Oculodentodigital dysplasia

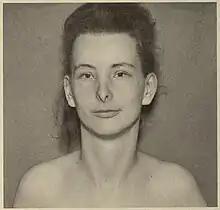
Woman with oculodentodigital dysplasia

Oculodentodigital syndrome (ODD syndrome) is an extremely rare genetic condition that typically results in small eyes, underdeveloped teeth, and syndactyly and malformation of the fourth and fifth fingers. It is considered a kind of ectodermal dysplasia.